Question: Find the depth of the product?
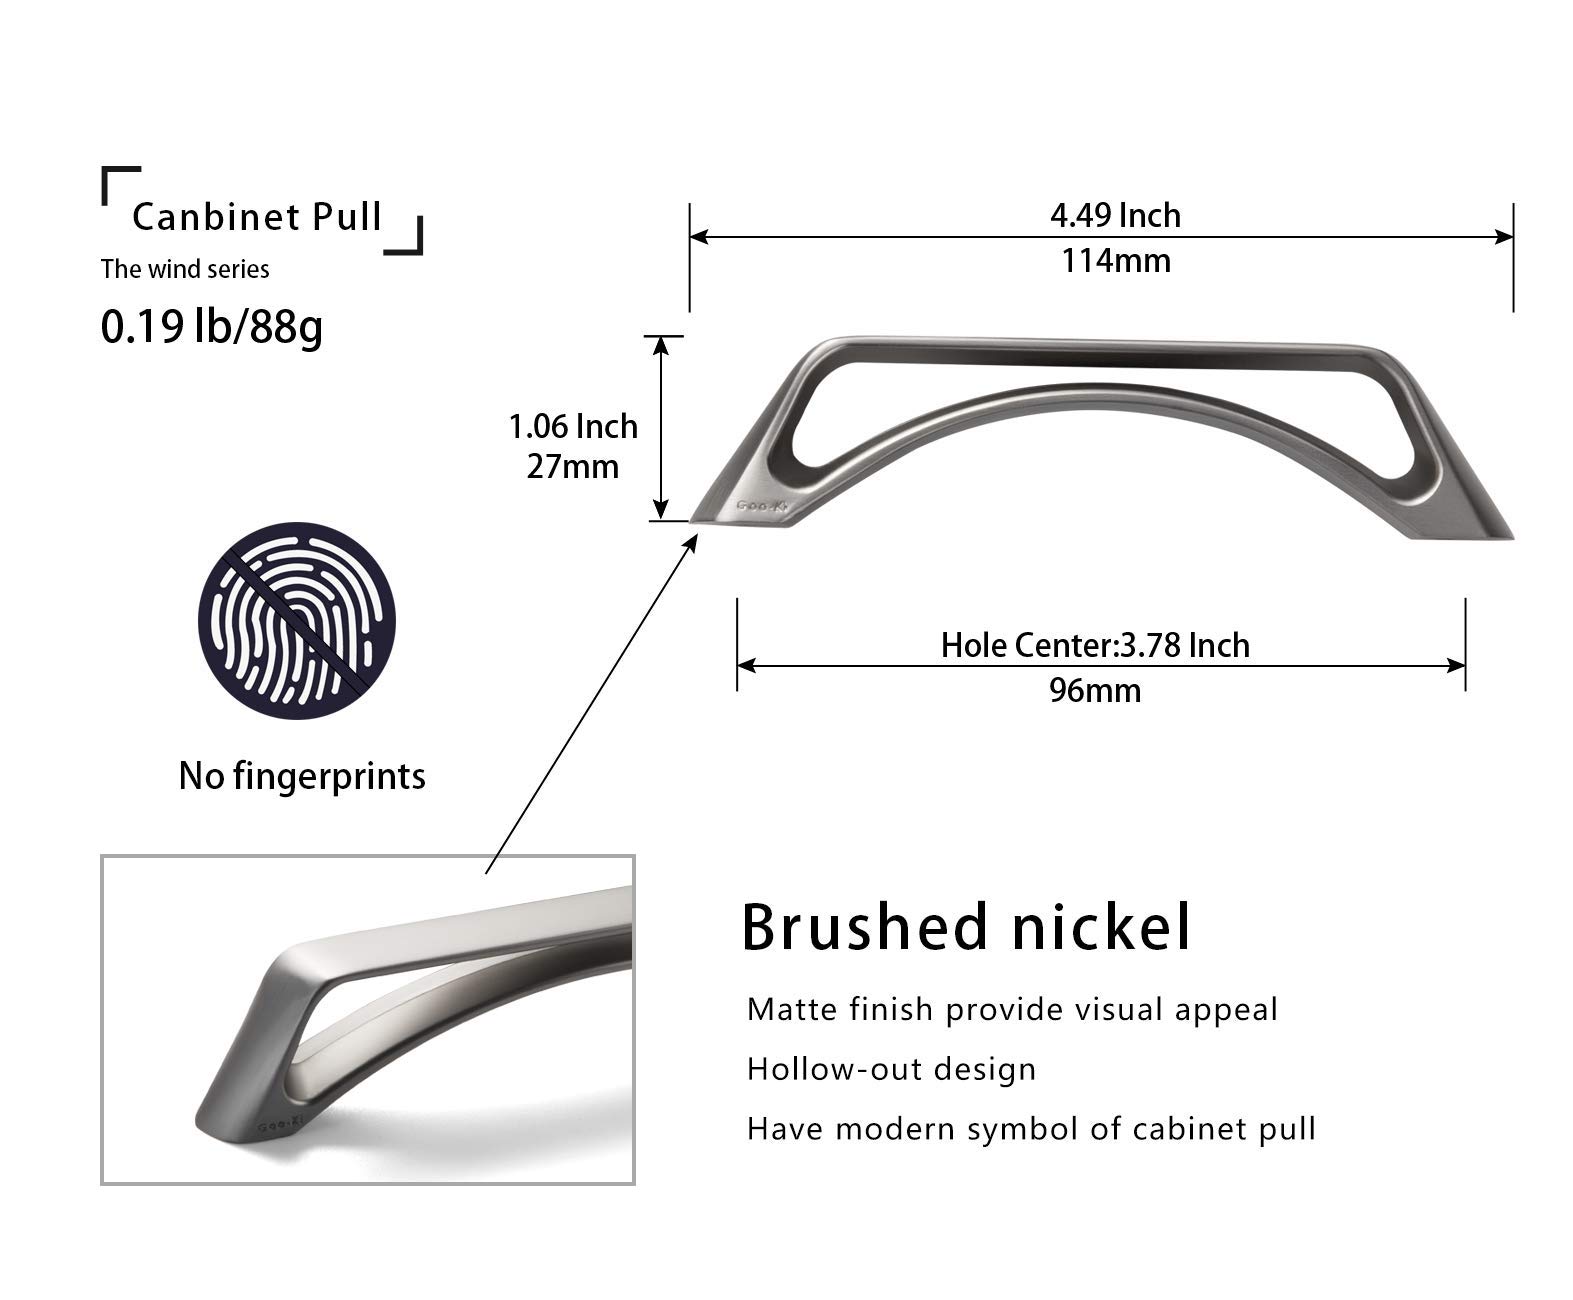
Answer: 4.49 inch